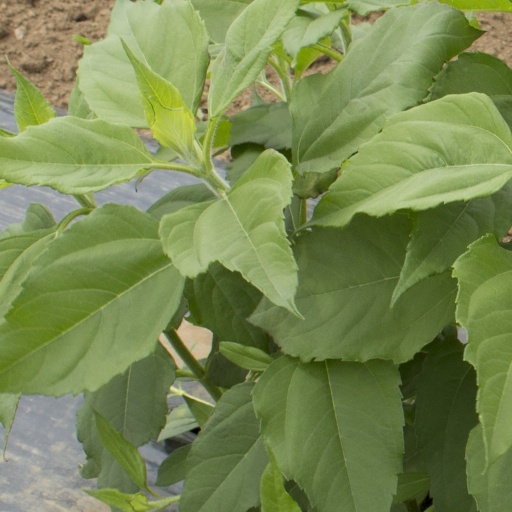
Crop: Jerusalem artichoke